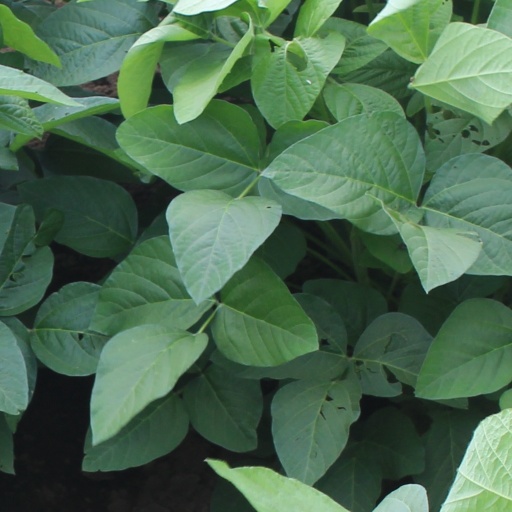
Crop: soybean